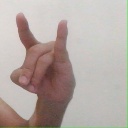
अक्षर: च